John Bentinck, 5th Duke of Portland

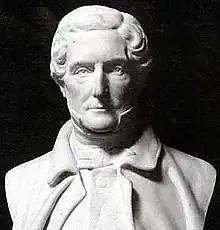
Marble bust of the 5th Duke of Portland (1880) by Sir E. Boehm, c.1906

William John Cavendish-Scott-Bentinck, 5th Duke of Portland (17 September 1800 – 6 December 1879), styled Lord John Bentinck before 1824 and Marquess of Titchfield between 1824 and 1854, was a British Army officer and politician best known for his eccentric behaviour. A recluse who preferred to live in seclusion, he had an elaborate underground maze excavated under his estate at Welbeck Abbey near Clumber Park in North Nottinghamshire.